Water supply and sanitation in Rwanda

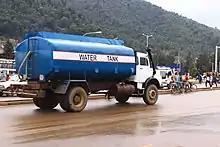
water tank transportation truck in Kigali

The Ministry of Lands, Environment, Forests, Water and Mines (Ministère des Terres, de l'Environnement, des Forêts, de l'Eau et des Mines – Miniter), through its water and sanitation directorate (Direction de l'eau et de l'assainissement), is in charge of determining water policies and strategies in Rwanda. It is also in charge of monitoring drinking water quality and promoting user awareness.